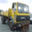
Label: truck